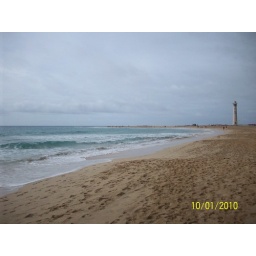
The lighthouse on Morro Jable beach keeping watch over the waves